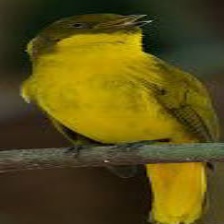
Species: GOLDEN BOWER BIRD
Scientific name: PRIONODURA NEWTONIANA